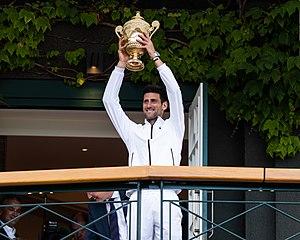
Novak Djokovic, né le 22 mai 1987 à Belgrade, est un joueur de tennis serbe, professionnel depuis 2003.